Arlington National Cemetery

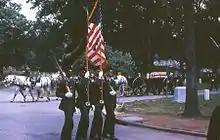
Military funeral procession in Arlington National Cemetery, July 1967

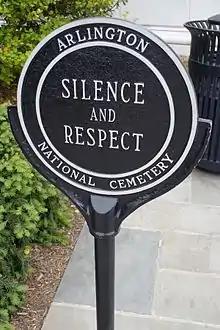
Respectful silence is requested at Arlington National Cemetery.

The flags in the cemetery are flown at half-staff from a half-hour before the first funeral until a half hour after the last funeral each day. Funerals are normally conducted five days a week, excluding weekends.